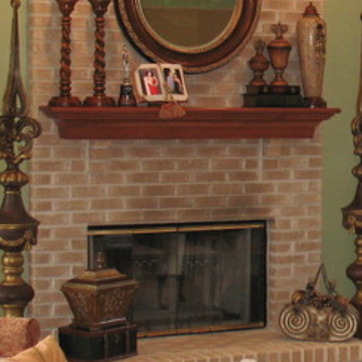
Material: brick